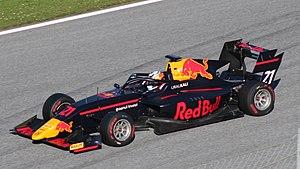
Jüri Vips, né le 10 août 2000 à Tallinn, est un pilote automobile estonien. Il est membre du Red Bull Junior Team depuis fin 2018, et pilote en Super Formula en 2020.